Leica minilux

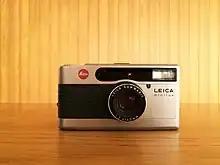
Leica minilux (natural chrome/silver finish)

When the Leica minilux was released in 1995, it was compared to the earlier Contax T2 and Nikon 35Ti; all three were autofocus, titanium-clad point and shoot cameras marketed at a premium price point and made in Japan. Previously, Leica had released rebadged Minolta compact cameras for the point and shoot market, including the AF-C1 (a rebadged AF-Tele Super) in 1989. The minilux was developed in partnership with Panasonic Corporation. A remote-release socket is provided on the front of the camera, an unusual feature for a compact.